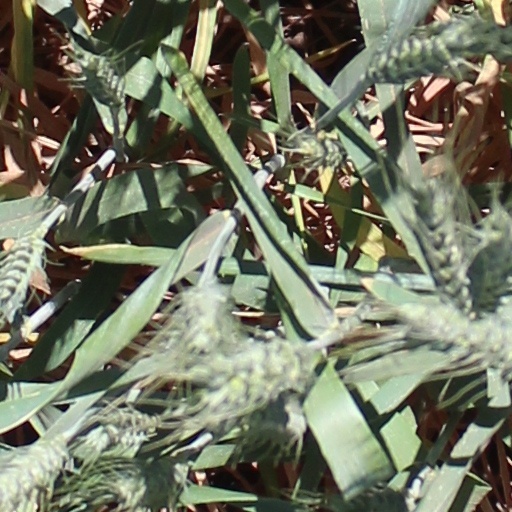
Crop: wheat